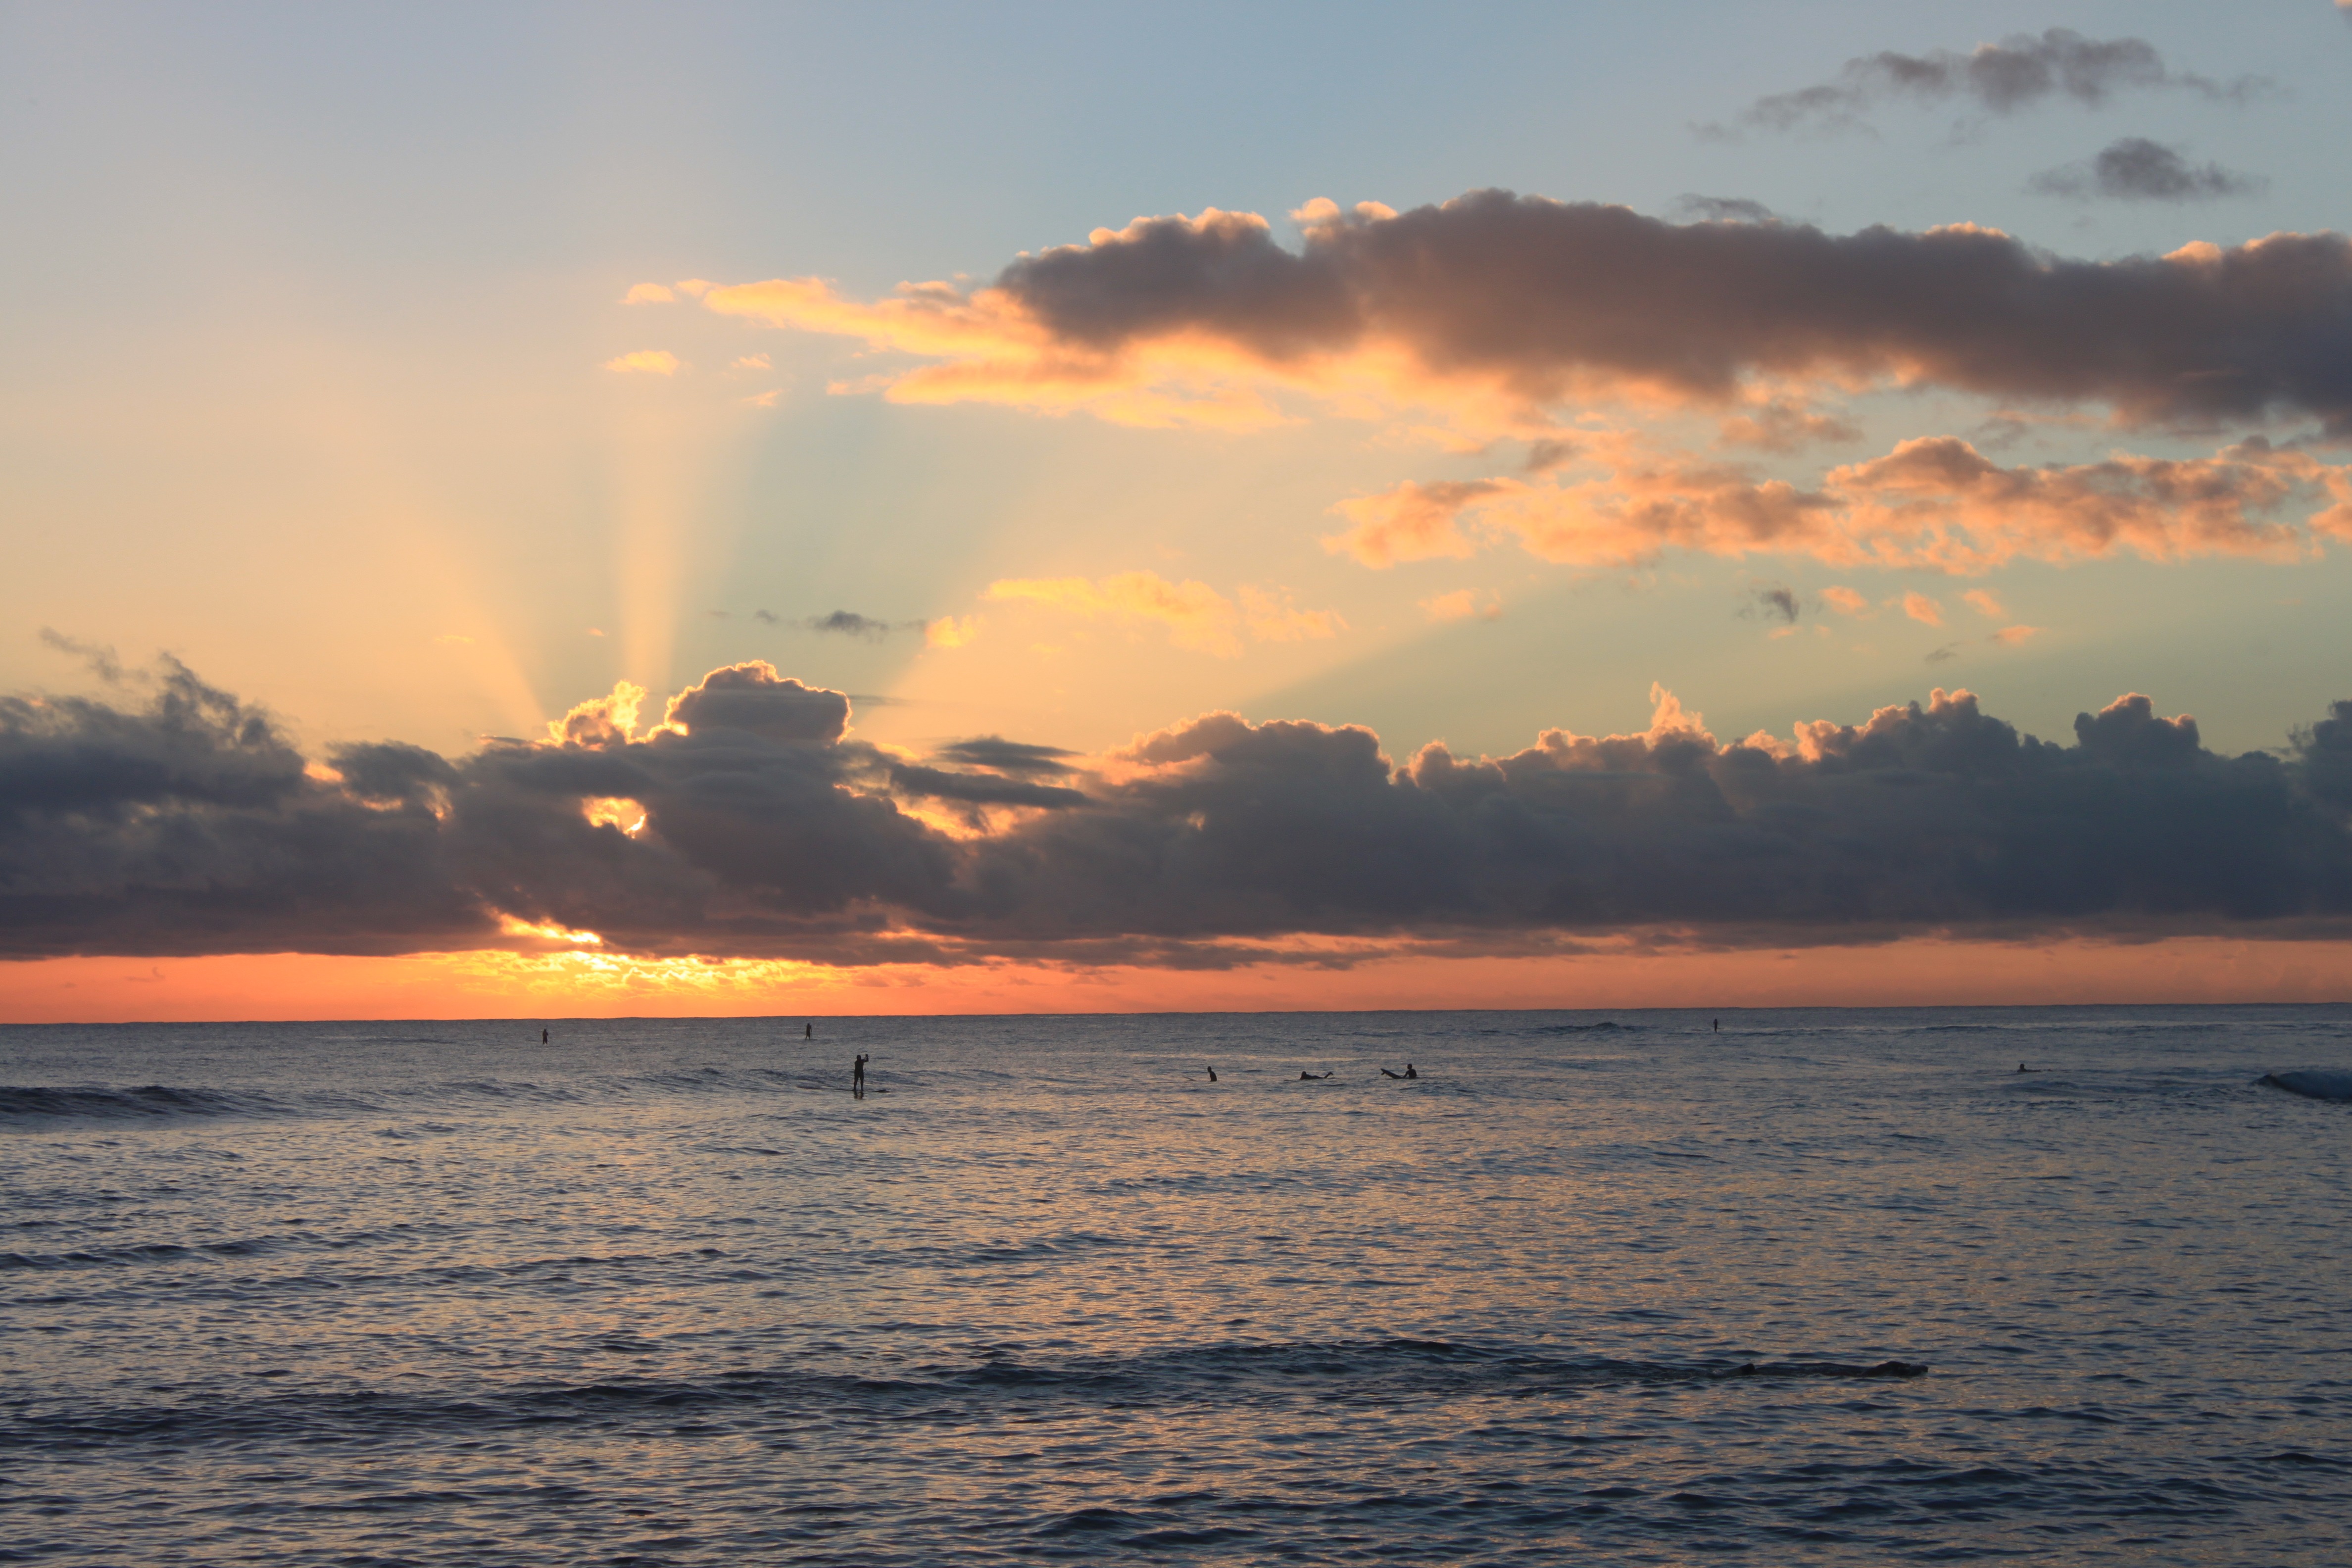
beach, sea, coast, nature, ocean, horizon, cloud, sky, sun, sunrise, sunset, morning, shore, wave, dawn, shoreline, dusk, evening, bay, hawaii, body of water, pacific, afterglow, kauai, meteorological phenomenon, wind wave